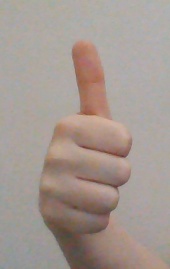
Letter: aleff